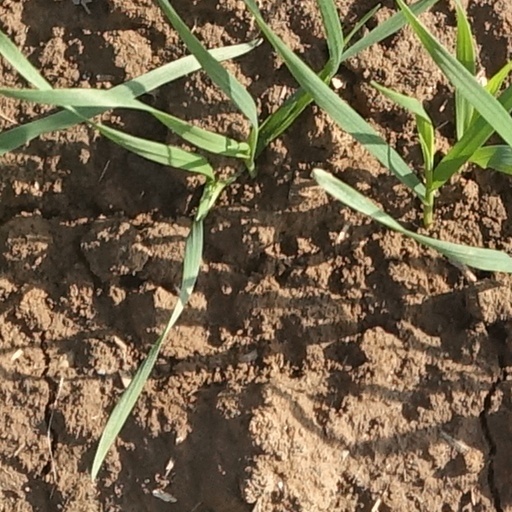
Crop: wheat